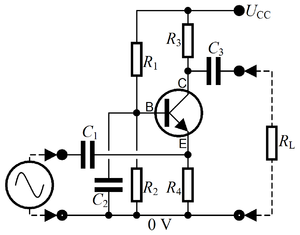
Fælles basis / Sådan virker fælles basis-trinnet
Diagram for et forstærkertrin af typen "fælles basis"
"Fælles basis, eller jordet basis er navnet på et forstærkertrin baseret på en bipolar transistor. Navnet skyldes at transistorens basis, for så vidt angår vekselspændinger står i forbindelse med den ene ""side"" af såvel signalkilden på forstærkertrinnets indgang som den belastning trinnet driver gennem sin udgang. Denne type forstærkertrin bruges relativt sjældent, idet det har en usædvanlig lav indgangsimpedans. Til undtagelsrerne hører VHF- og UHF-forstærkere, hvor det faktum at udgangssignalet kun passerer en enkelt PN-overgang er en afgørende fordel.